Nathaniel P. Langford

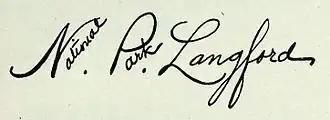

Langford was born in Upstate New York and moved to Saint Paul in 1854. In 1858, he became cashier of The Bank of the State of Minnesota, the first bank in the state to open under new Minnesota free banking law. The bank closed the following year.